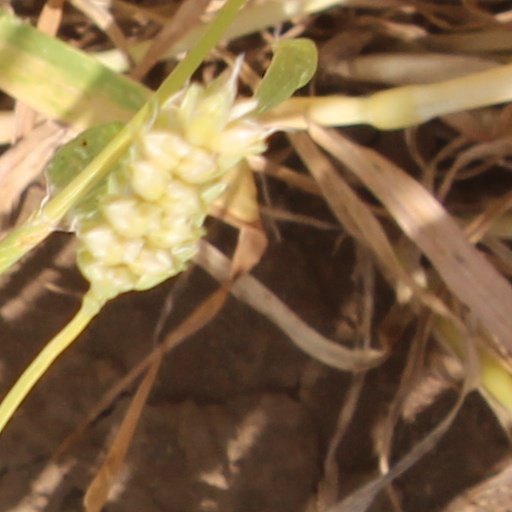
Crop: wheat